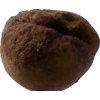
Label: peach